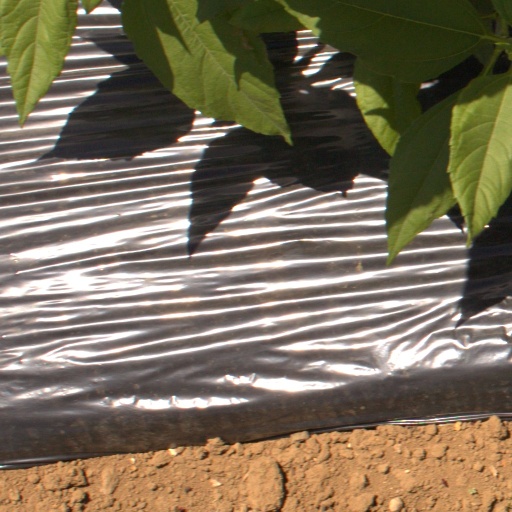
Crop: Jerusalem artichoke